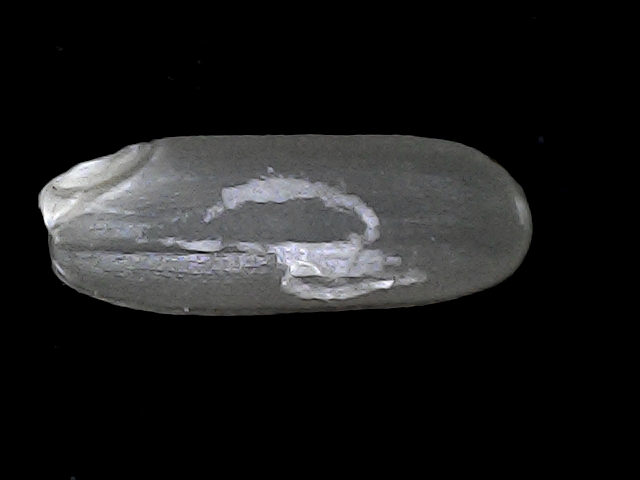
Rice variety: BD49